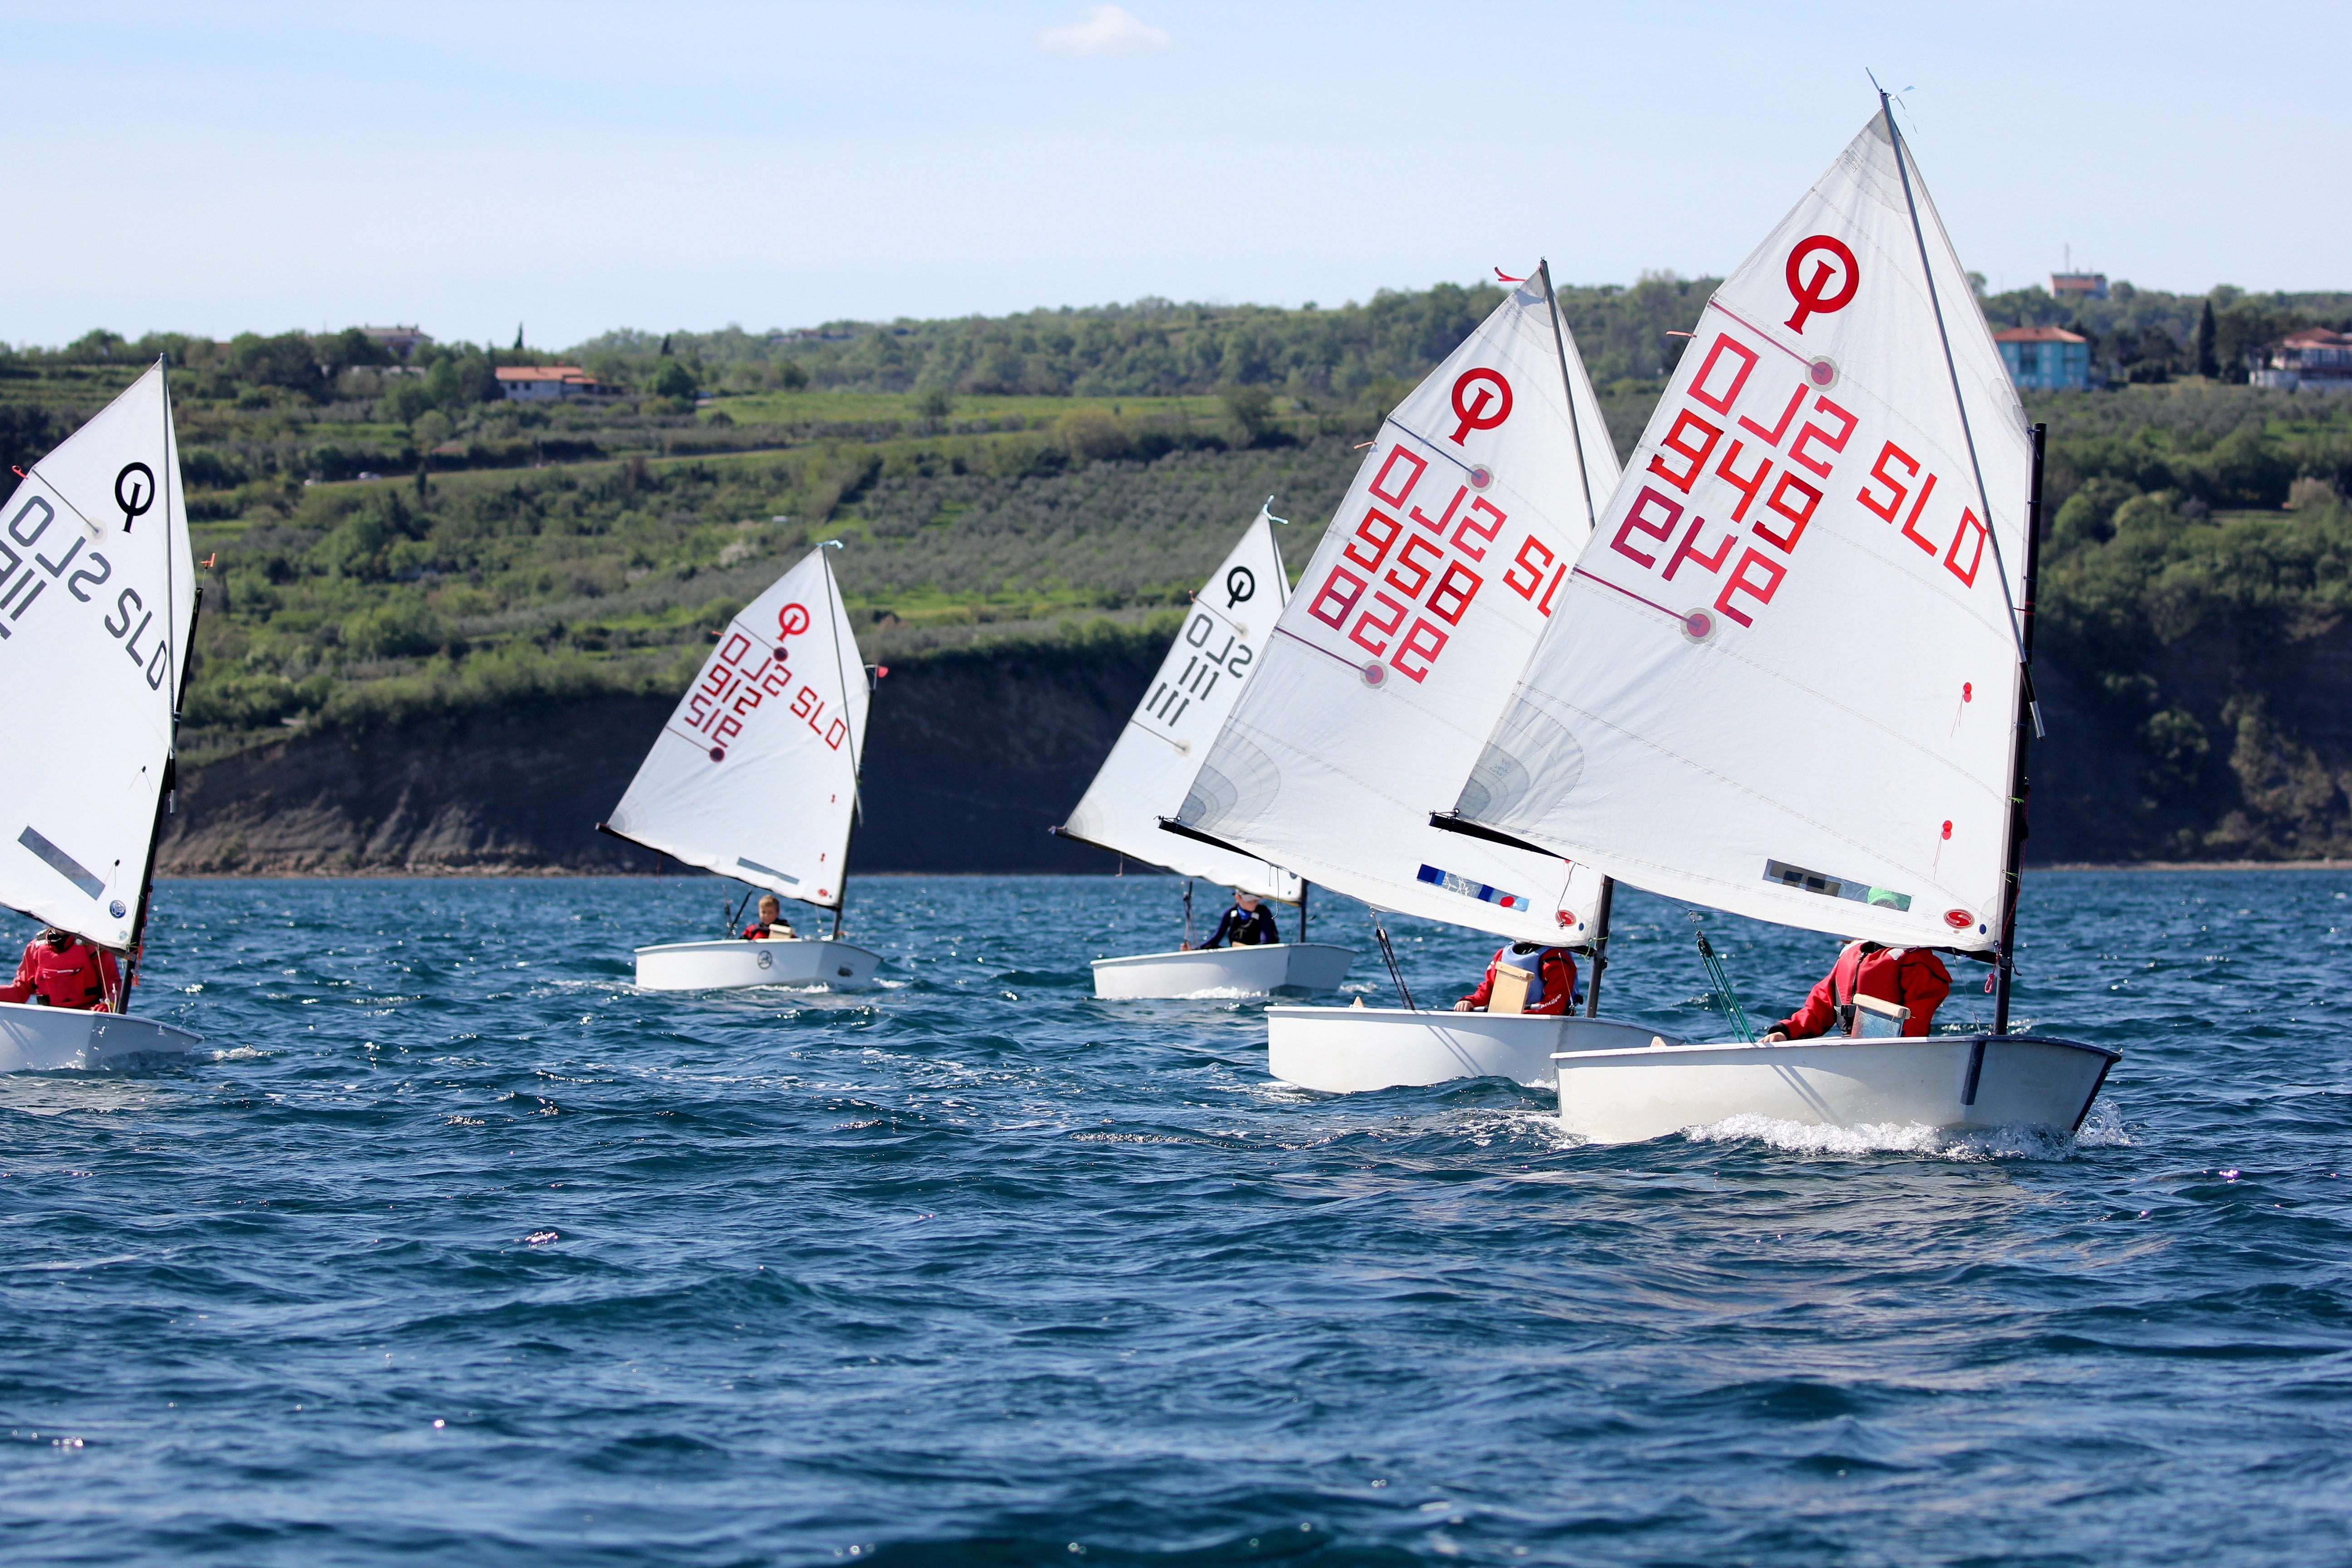
sport, boat, wind, young, vehicle, sailing, sailboat, race, sports, sail, scow, optimist, sailing ship, dinghy, yacht racing, skiff, windsports, dinghy sailing, keelboat, sailboat racing